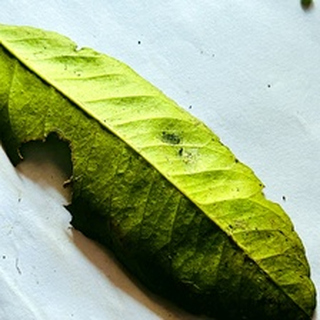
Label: lemon_deficiency